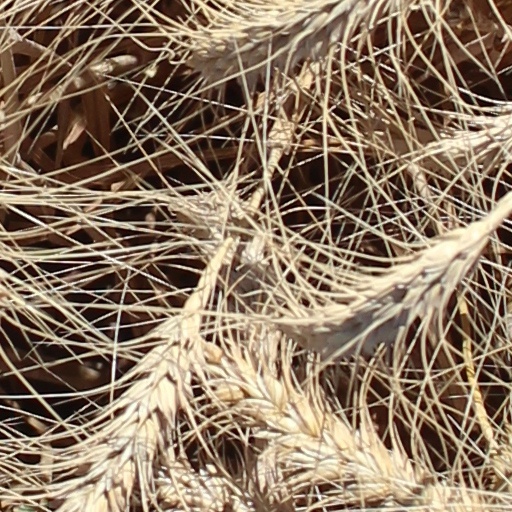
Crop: wheat